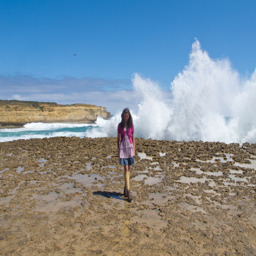
waves crashing against cliff , tourist attraction